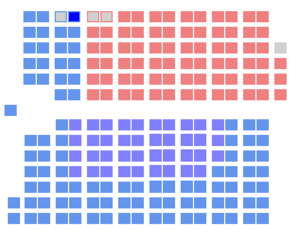
Composition de la Chambre des communes du Canada en 1882. Chaque carré représente un député.
L'élection fédérale canadienne de 1882 a lieu le 20 juin 1882 afin d'élire les députés de la 5ᵉ législature à la Chambre des communes du Canada. Il s'agit de la cinquième élection générale depuis la confédération canadienne en 1867.
La 5ᵉ législature du Canada fut en session du 8 février 1883 au 15 janvier 1887. Sa configuration fut définie par les élections de 1882 le 20 juin 1882, et fut légèrement modifiée par des démissions et des élections partielles jusqu'à sa dissolution peu avant les élections de 1887.